Paz Vega

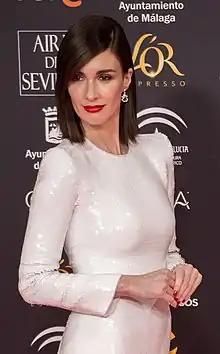
Vega in 2020

María de la Paz Campos Trigo (born 2 January 1976), known professionally as Paz Vega, is a Spanish actress. She became popular for her performance in comedy television series "7 vidas". Her film credits include "Sex and Lucia" (2001), "Mine Alone" (2001), "The Other Side of the Bed" (2002), "Carmen" (2003), "Spanglish" (2004), "10 Items or Less" (2006), "" (2007), "" (2012), "All Roads Lead to Rome" (2015), "Acts of Vengeance" (2017), and "" (2019). She played the role of Catalina Creel in the 2019 television series "Cradle of Wolves" ("Cuna de lobos").